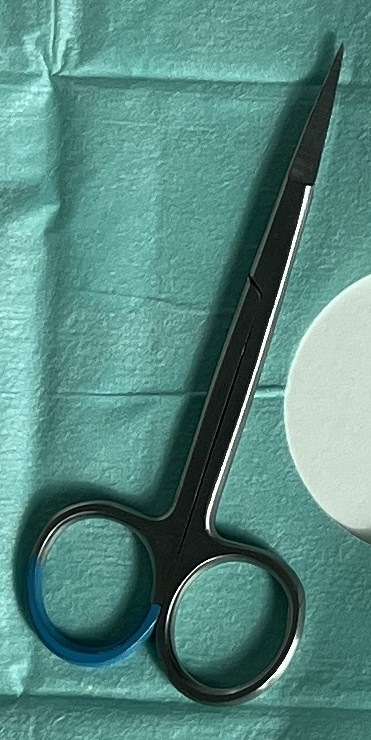
Hinged instrument state: closed